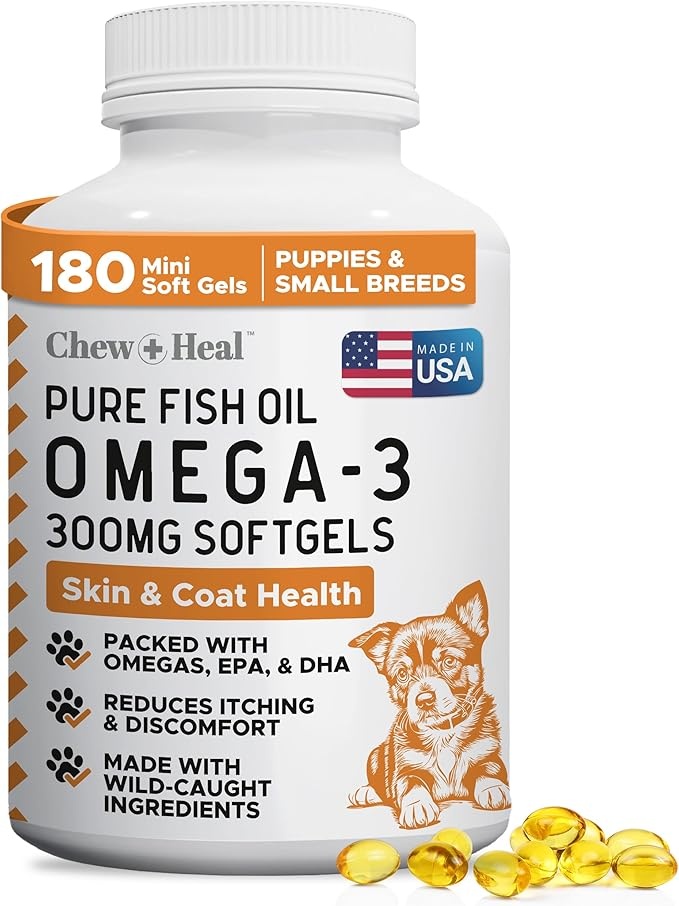
Wild Caught Omega 3 Fish Oil for Dogs - 180 Softgel Capsules for Healthy Skin and Coat - 300 mg Mini Dog Fish Oil Pills for Shedding, Dry Itching Skin, and Hot Spots - Pet Omega Salmon Supplement
About This Chew + Heal's dog supplement for small breeds contains 300mg of omega fatty acids derived from fish oil to promote and support healthy skin and fur. This dog fish oil helps to prevent allergic reactions, reduce dandruff, and relieve itchy skin. Our wild-caught omega-3 also contains EPA and DHA, which are two forms of omega-3 fatty acids. Besides for aiding with skin, heart, and cognitive health, they also contain anti-inflammatory properties. The fish oil omega-3 supplement for dogs helps to prevent allergic reactions, reduce dandruff, and relieve itchy skin. These mini omega3 sof gels contain 300mg of omega for small dogs and puppies Chew + Heal's dog skin and coat supplements are made in America form the finest ingredients Overview Brand : Chew + Heal Labs Item Form : Soft Gel Product Benefits : Improves skin and coat Allergen Information : Fish Specific Uses For Product : Coat
Brand: ChewHeal
Category: Animals & Pet Supplies > Pet Supplies > Pet Vitamins & Supplements > Fish Oil